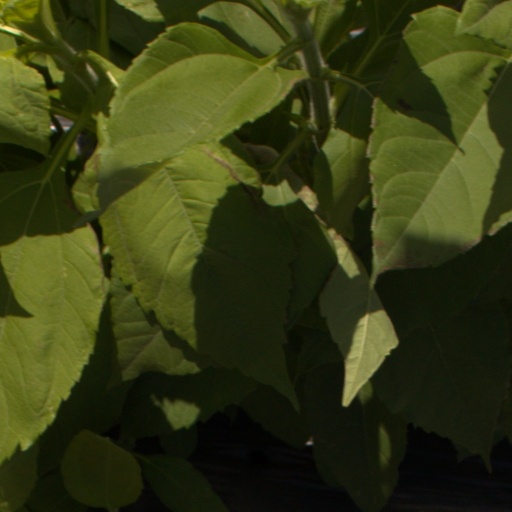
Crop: Jerusalem artichoke